Stream restoration

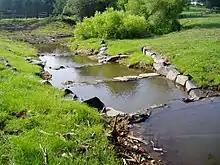
Cross-vanes

Cross-vanes are U-shaped structures made of boulders or logs, built across the channel to concentrate stream flow in the center of the channel and thereby reduce bank erosion. They do not impact channel capacity and provides other benefits such as improved habitat for aquatic species. Similar structures used to dissipate stream energy include the W-weirs and J-Hook vanes.